Mary Walter

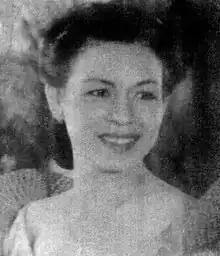
Walter in the 1940s

Mary Walter (September 10, 1912 – February 25, 1993) was a Filipino actress whose eight decade-long film acting career saw her transformation from a romantic lead in the silent film era into a wizened fixture in horror movies in the late 1980s and early 1990s. For her body of work accomplished in an especially long career, she was honored with the Lifetime Achievement Award from both the Filipino Academy of Movie Arts and Sciences and the Gawad Urian.